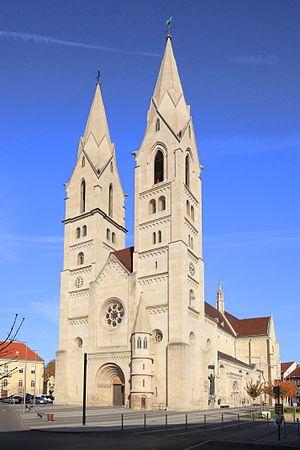
La cathédrale Notre-Dame de Wiener Neustadt est un édifice de style roman tardif au cœur de la ville de Wiener Neustadt en Basse-Autriche.